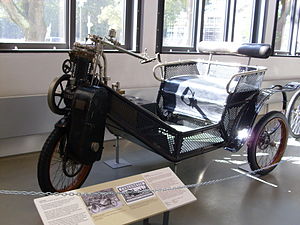
Cyklon Maschinenfabrik GmbH / Historie / Biler (1902–1923, 1927–1931)
Cyklon Cyklonette fra 1904
Cyklon Maschinenfabrik GmbH var en fabrikant af motorcykler og biler beliggende i Berlin, Tyskland. Fra 1919 hørte Cyklon-fabriken under Jakob Schapiro.